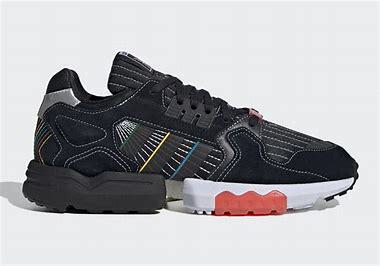
Brand: Adidas
Model: ZX Torsion